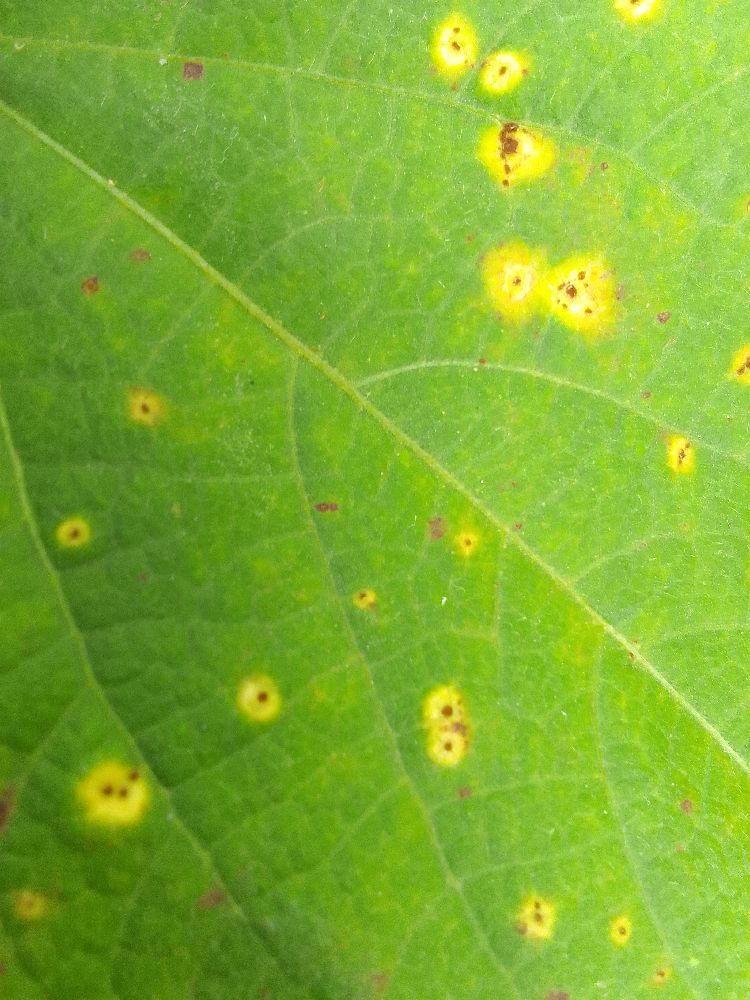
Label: rust